History of rugby union

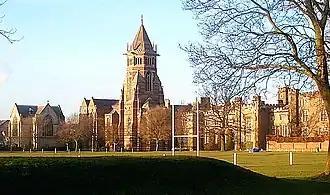
Although Rugby School (pictured) became famous due to a version that rugby football was invented there in 1823, most sports historians refuse this version stating it is apocryphal

Primitive forms of football included harpastum, played by the Roman where two opposing teams competed to throw a large ball into an opposition net, fighting for possession of the ball. Medieval Irishmen played caid, carrying an inflated bladder and using arched trees as goals. The Welsh played an inter-parish game using a wooden ball called cnapan. Frenchmen played soule and Georgians played lelo burti.